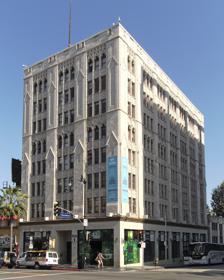
Building: Hollywood Professional Building
Country: United States of America
Year built: 1924
Building in Los Angeles, California, U.S. United States historic place Hollywood Professional Building U.S. Historic district Contributing property Los Angeles Historic-Cultural Monument No. 876 Building in 2015 Location of building in Los Angeles County Location 7046 W. Hollywood Blvd., Hollywood, California Coordinates 34°06′05″N 118°20′36″W / 34.1015°N 118.3432°W / 34.1015; -118.3432 Built 1924 Architect Richard D. King Architectural style Neo-Gothic Part of Hollywood Boulevard Commercial and Entertainment District ( ID85000704 ) LAHCM No. 876 Significant dates Designated CP April 4, 1985 Designated LAHCM February 15, 2007 Hollywood Professional Building , also known as SEVENTY46 , is a historic eight-story building at 7046 W. Hollywood Blvd. in Hollywood, California . The Los Angeles Department of City Planning describe the building as exhibiting "character defining features of Neo-Gothic style architecture" and the United States Department of the Interior describe it as "an excellent example of Neo-Gothic commercial design." History Built in 1924, Hollywood Professional Building was designed by Richard D. King and constructed to be an office building for Herman P. Rehbein , vice-president of the Bernard Oil Company . Originally, the building was five stories tall, but when ownership was transferred to Toberman & Company in 1929, the new owners added three stories to the top of the building. Toberman & Company maintained ownership of the building until 1961. From 1930 to 1935, the Academy of Motion Picture Arts and Sciences had offices in this building, and from 1938 to 1956, the Screen Actors Guild was headquartered here, with future United States president Ronald Reagan 's office in the building when he was president of the union from 1947 to 1953. In 1984, the Hollywood Boulevard Commercial and Entertainment District was added to the National Register of Historic Places , with Hollywood Professional listed as a contributing property in the district. In 2007, the building was designated a Los Angeles Historic-Cultural Monument . In 2004, CIM Group acquired the building, after which they repurposed it to a loft-style apartment complex that they named SEVENTY46 . In 2013, CIM sold the building for $17.6 million ($23 million in 2023). Architecture The United States Department of the Interior describe the Hollywood Professional Building as "an excellent example of Neo-Gothic commercial design," and the Los Angeles Department of City Planning further describe the building as exhibiting "high artistic value" and "character-defining features" of the neo-gothic style. The building was the first on Hollywood Boulevard to feature neo-gothic architecture. The building is rectangular in plan and has a recessed centered entrance with bronze framed, glass paneled doors with transoms above. The building's facade is sheathed in ivory colored glazed terra cotta , with the second and eighth floors featuring pointed piers . The facade also features numerous decorative trefoils , quatrefoils , and circular tracery . Windows are large hopper style steel sash , grouped in threes and separated by fluted piers. A modified crenellated parapet serves as the capital of the composition. The building's interior lobby features four groin vaults and travertine wainscoting . See also List of Los Angeles Historic-Cultural Monuments in Hollywood List of contributing properties in the Hollywood Boulevard Commercial and Entertainment District References